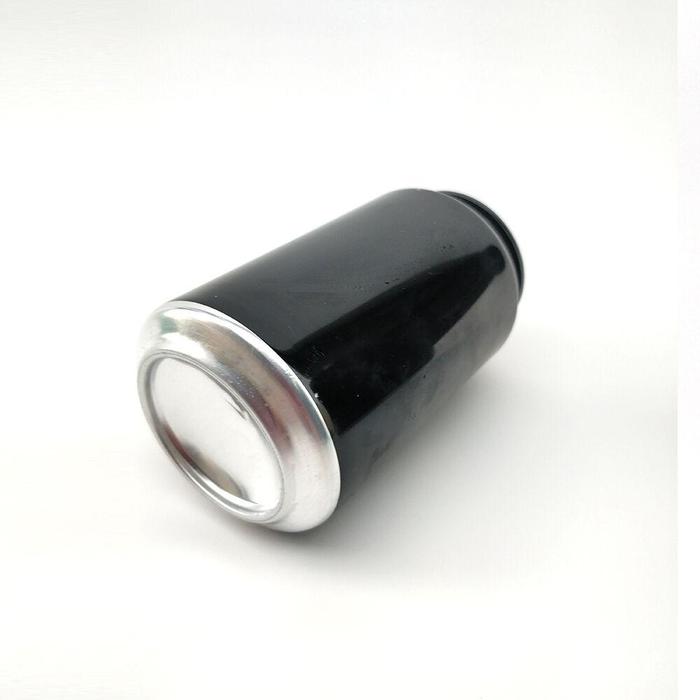
Label: metal